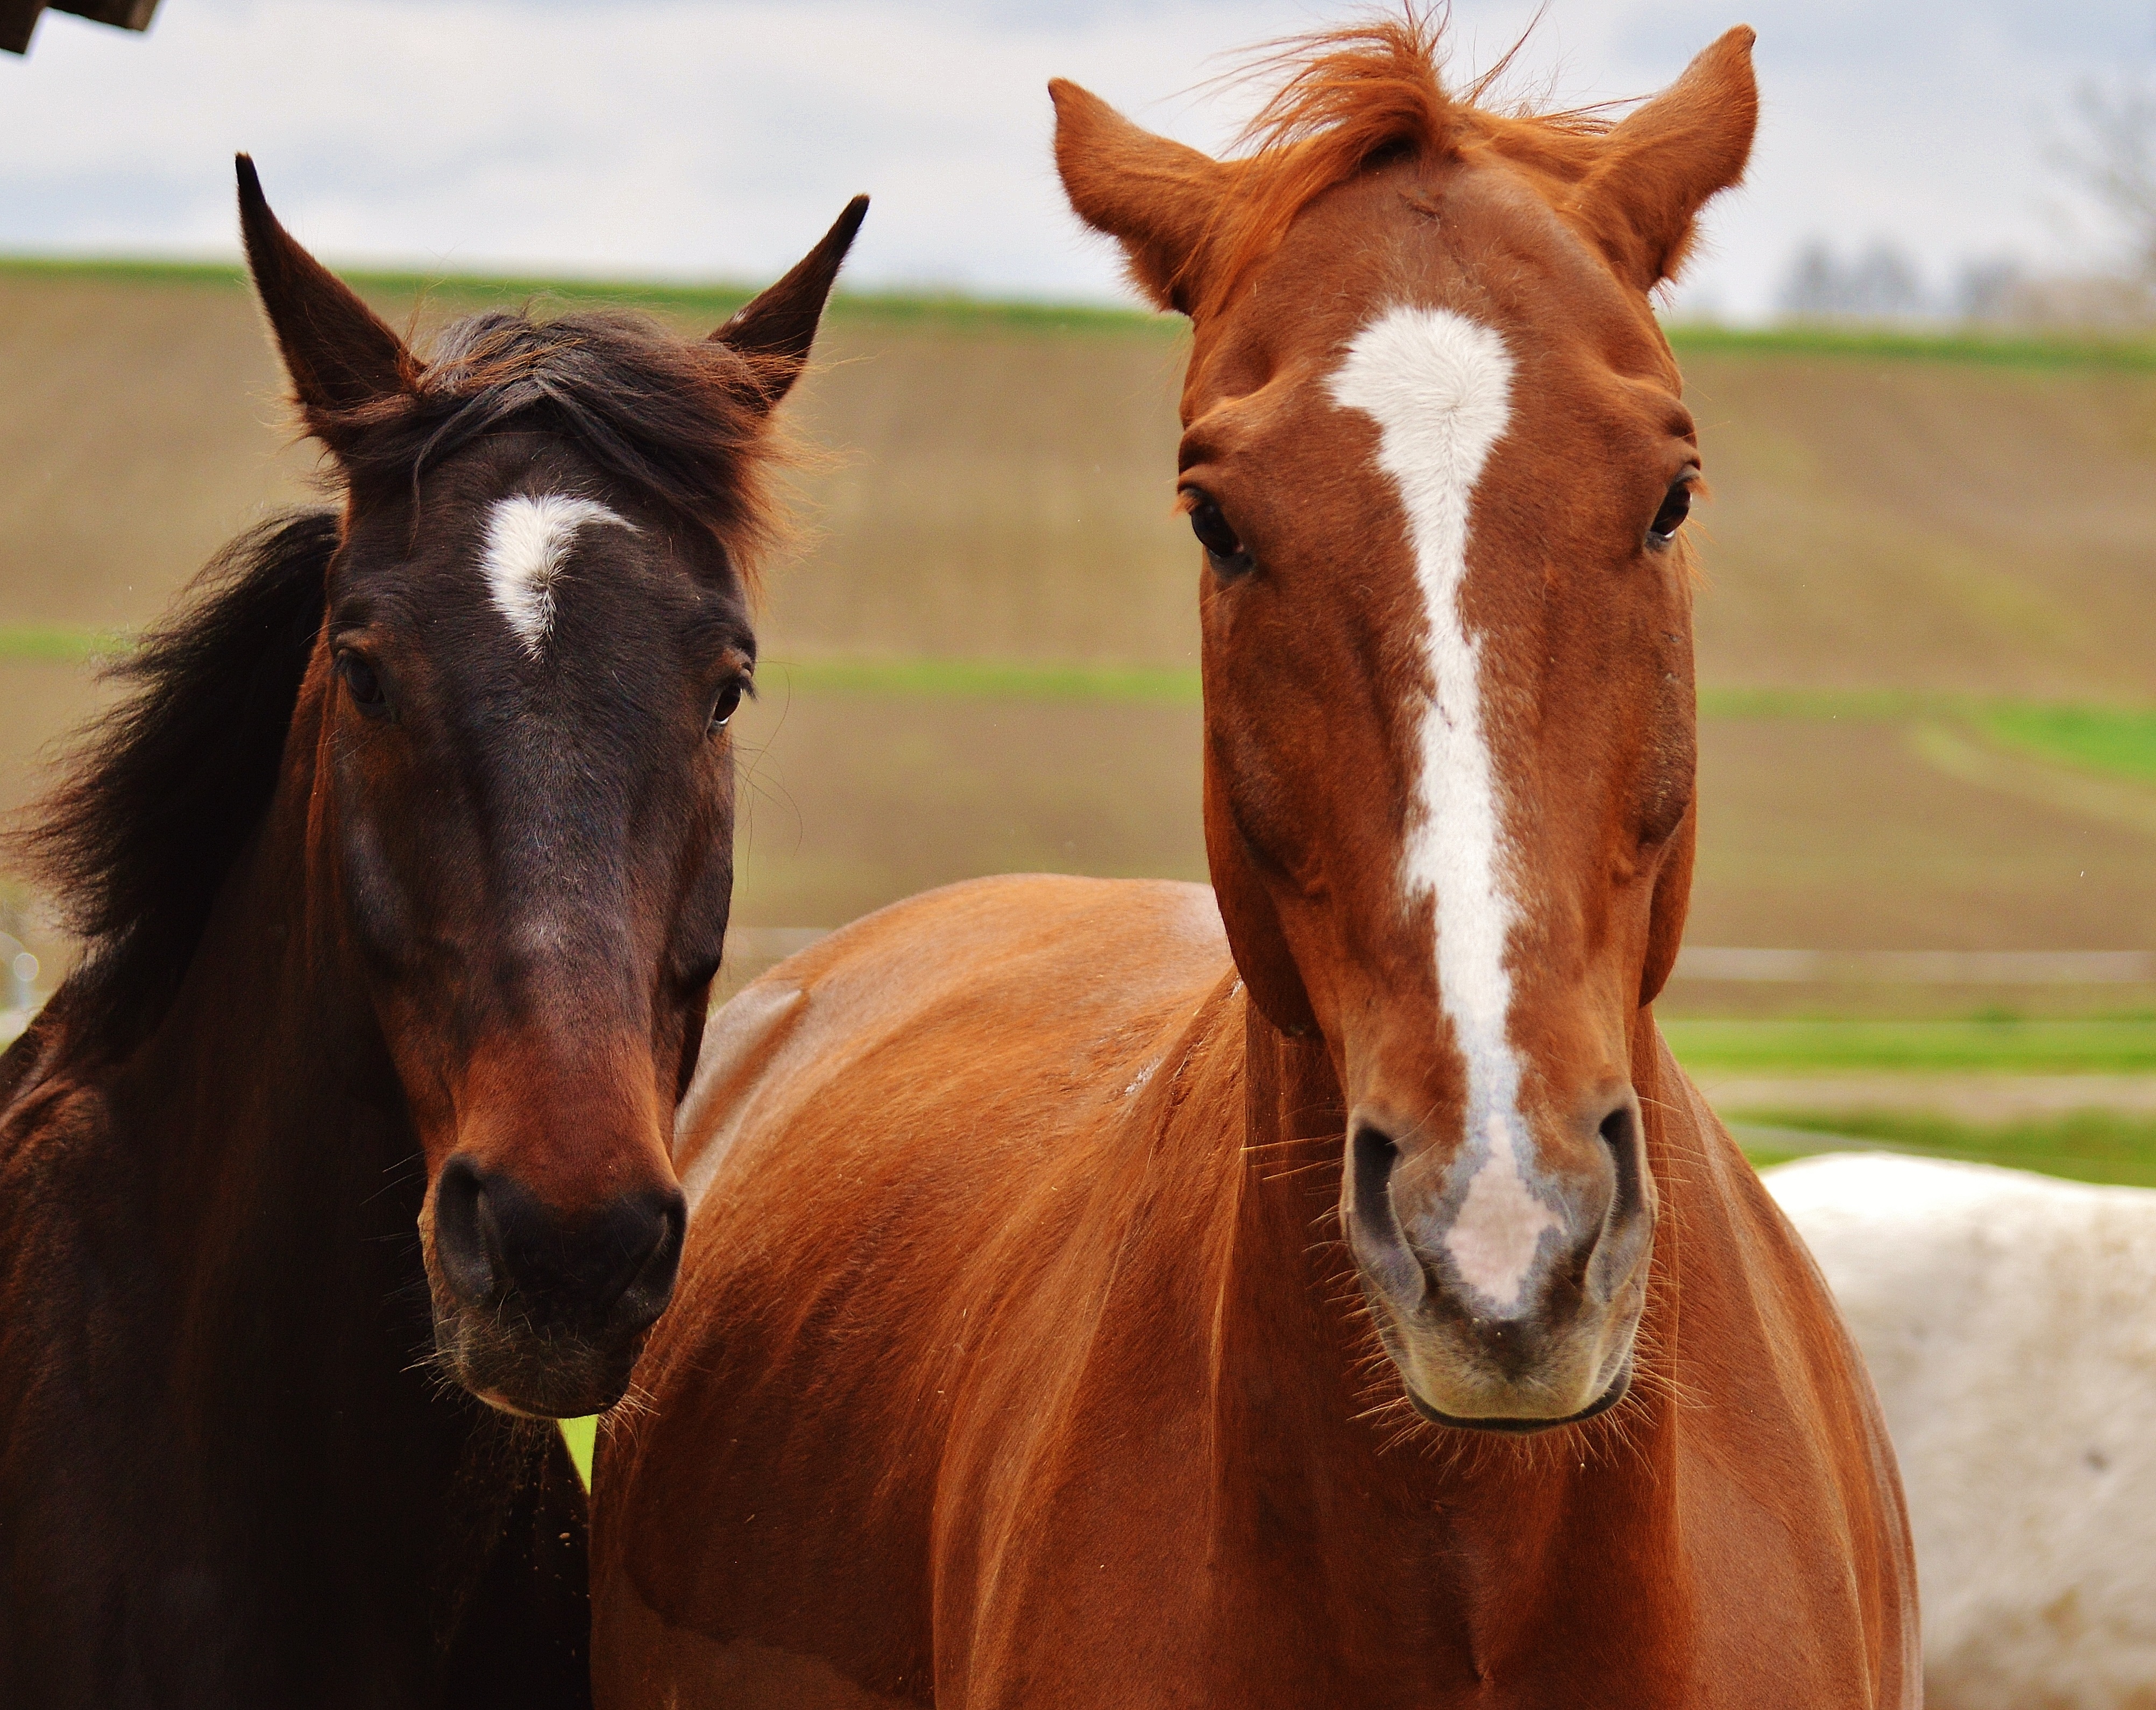
nature, pasture, horse, mammal, stallion, mane, two, fauna, bridle, horses, animals, vertebrate, mare, foal, animal world, connectedness, togetherness, for two, harmony, colt, two horses, side by side, horse friendly, horse like mammal, mustang horse